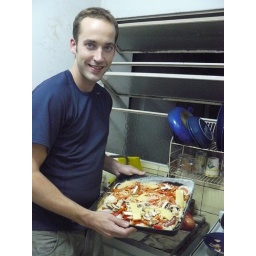
Baking pizza in our small kitchen